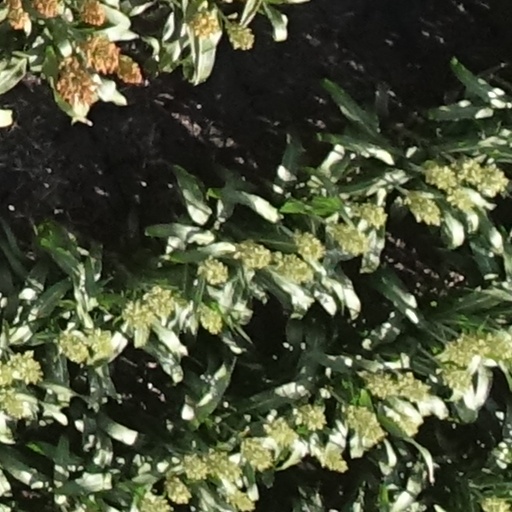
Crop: sorghum